Bernard 82

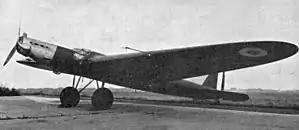
Bernard 82-B.3 (ca 1934)

The Bernard 82 was a French single-engined long-range monoplane bomber designed and built by Société des Avions Bernard. Only two prototypes were built and the type did not enter production.